Frederick William IV of Prussia

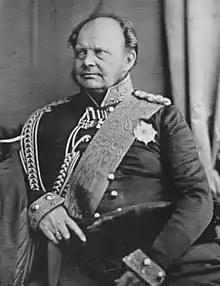
Frederick William IV in 1847

Frederick William IV (15 October 1795 – 2 January 1861), the eldest son and successor of Frederick William III of Prussia, was King of Prussia from 7 June 1840 until his death on 2 January 1861. Also referred to as the "romanticist on the throne", he was deeply religious and believed that he ruled by divine right. He feared revolutions, and his ideal state was one governed by the Christian estates of the realm rather than a constitutional monarchy.